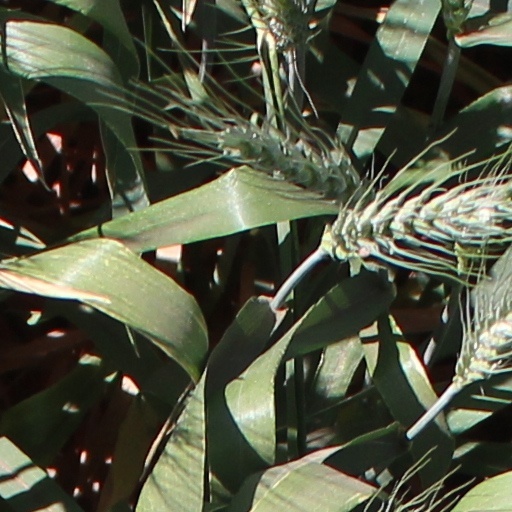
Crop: wheat